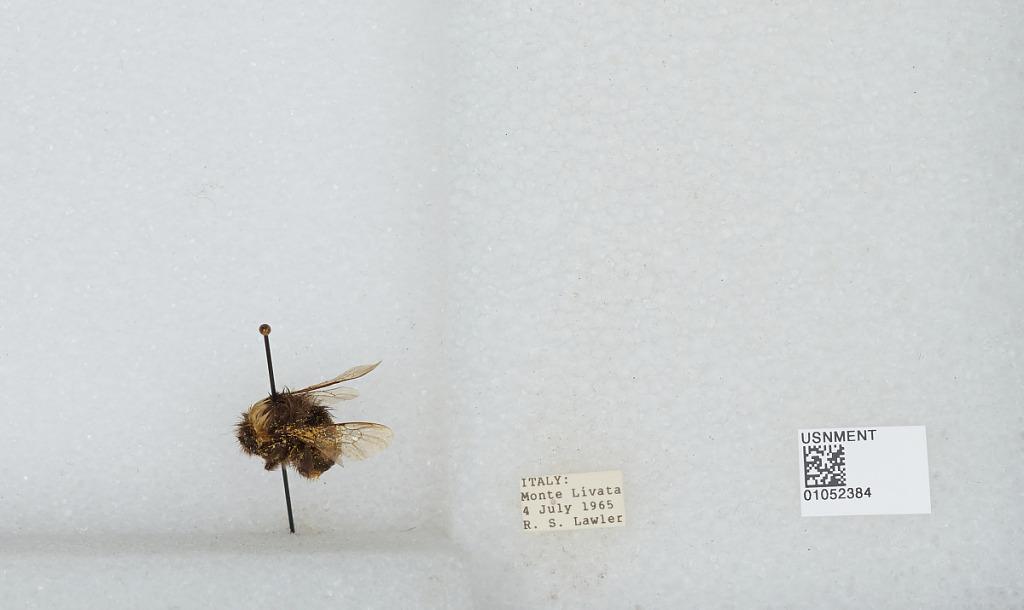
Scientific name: Bombus sp.
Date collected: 1965-7-4
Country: Italy
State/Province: Latium
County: Rome
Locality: Monte Livata